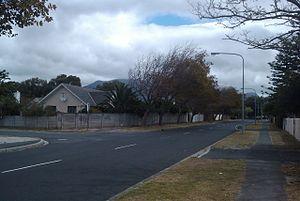
Bergvliet est une banlieue du sud-est de la ville du Cap en Afrique du Sud. Bergvliet est bordée par les faubourgs de Retreat, Meadowridge, Kreupelbosch, Tokai, et Heathfield.